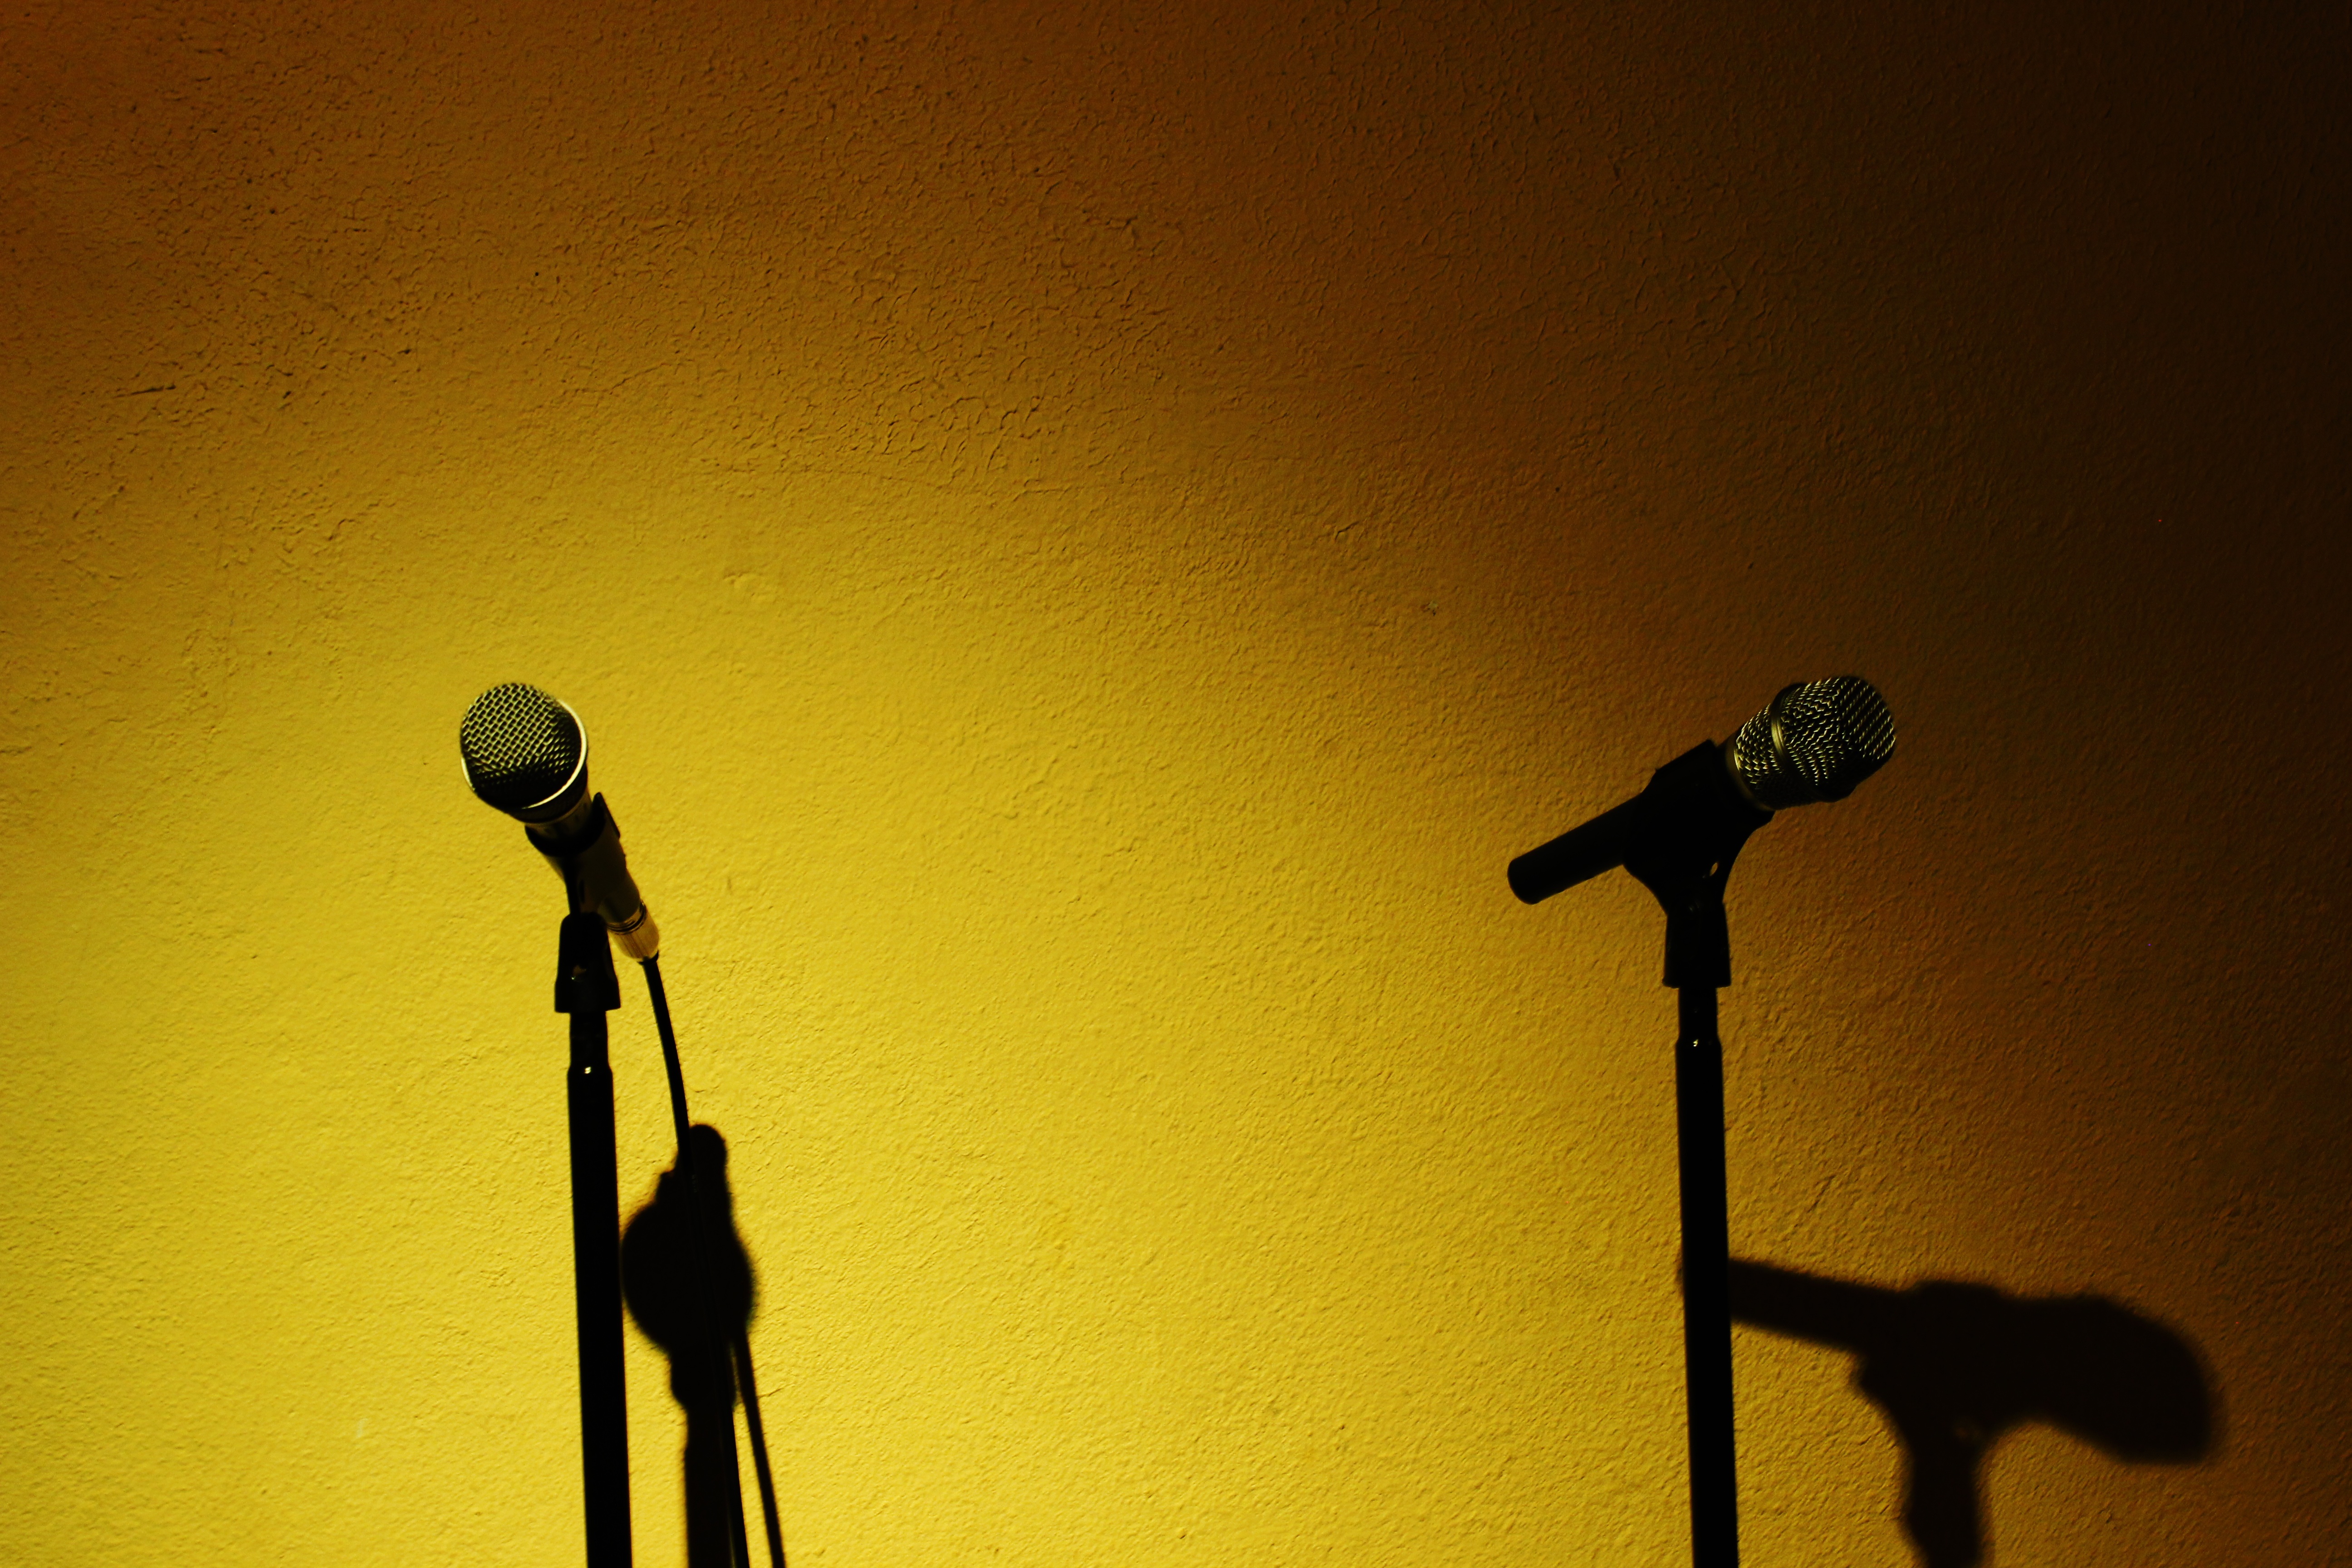
silhouette, music, light, morning, line, reflection, color, microphone, recording studio, shadow, darkness, street light, black, yellow, lighting, art, singing, light fixture, shape, computer wallpaper